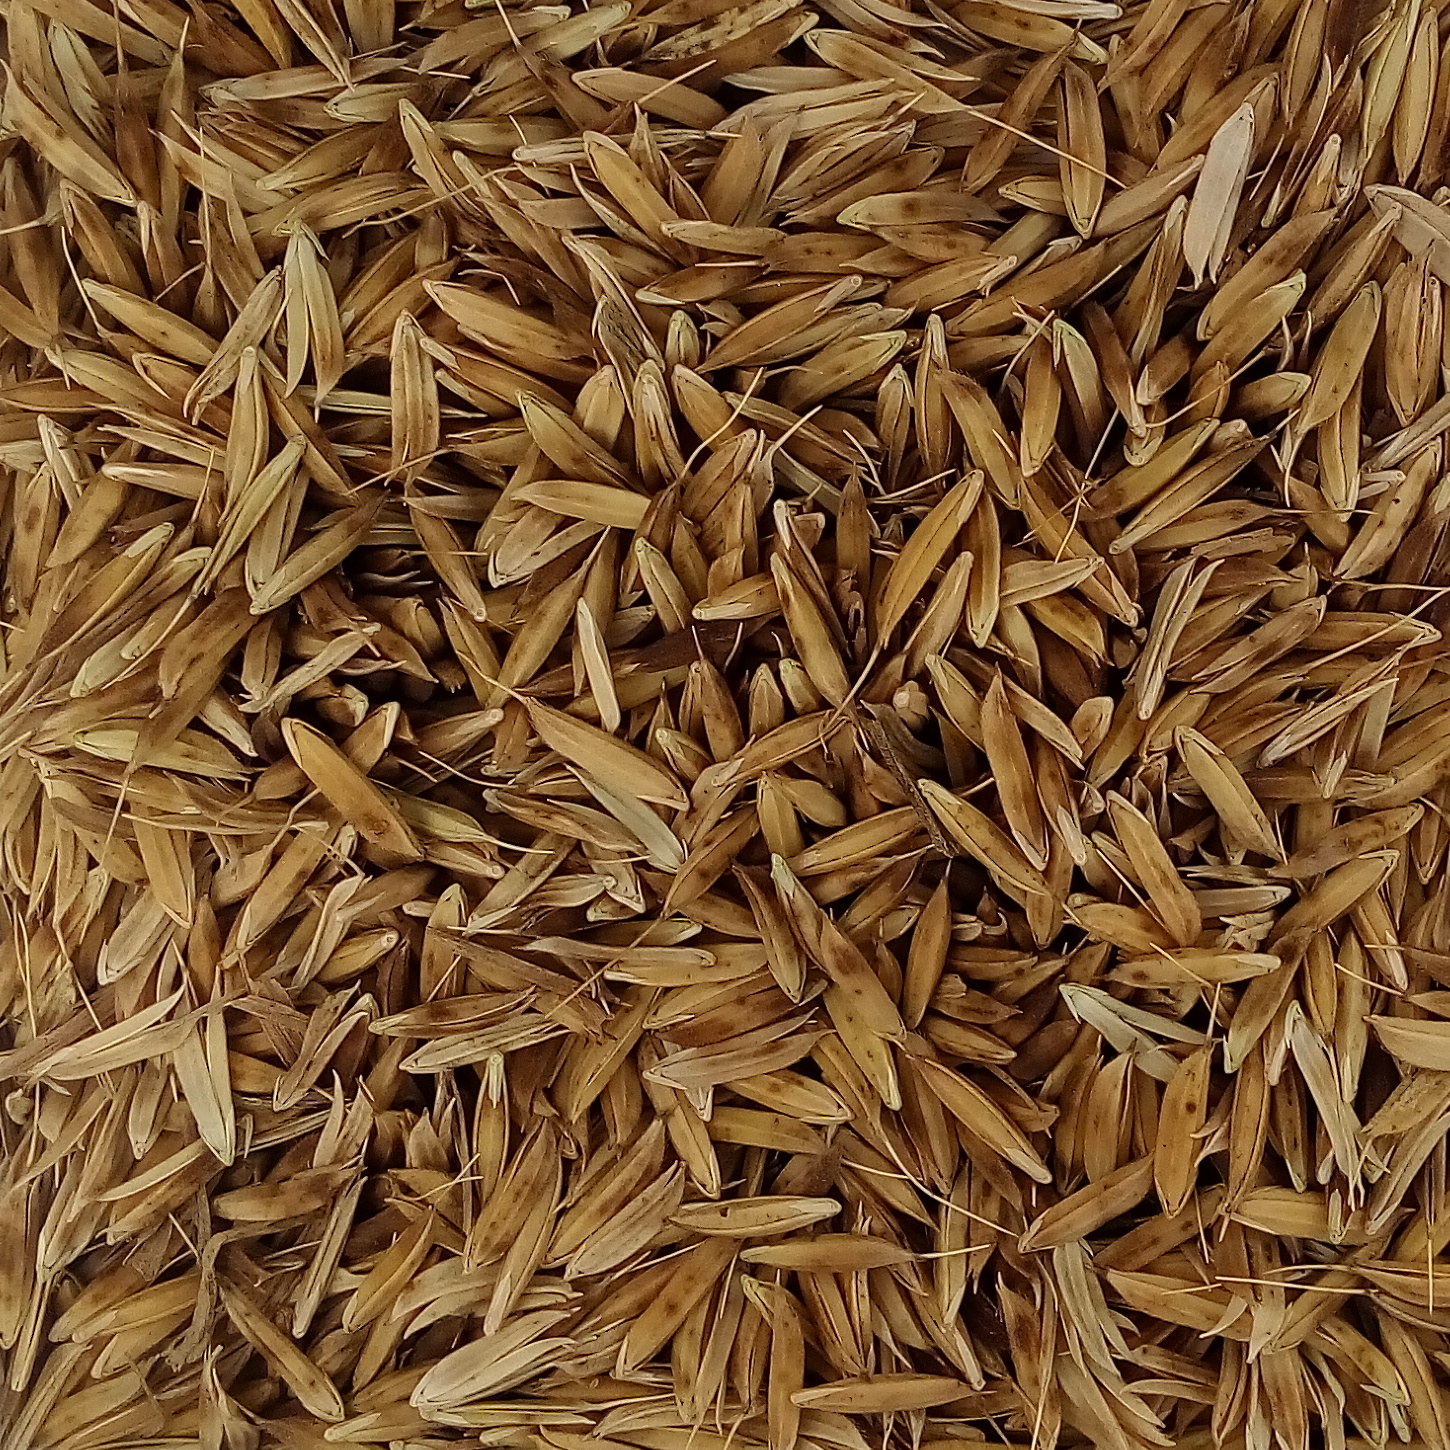
Rice seed variety: DHBT_3